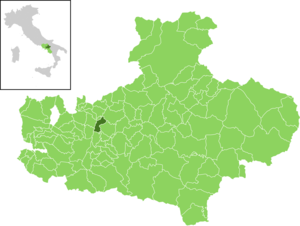
Pratola Serra est une commune italienne de la province d'Avellino dans la région de Campanie.